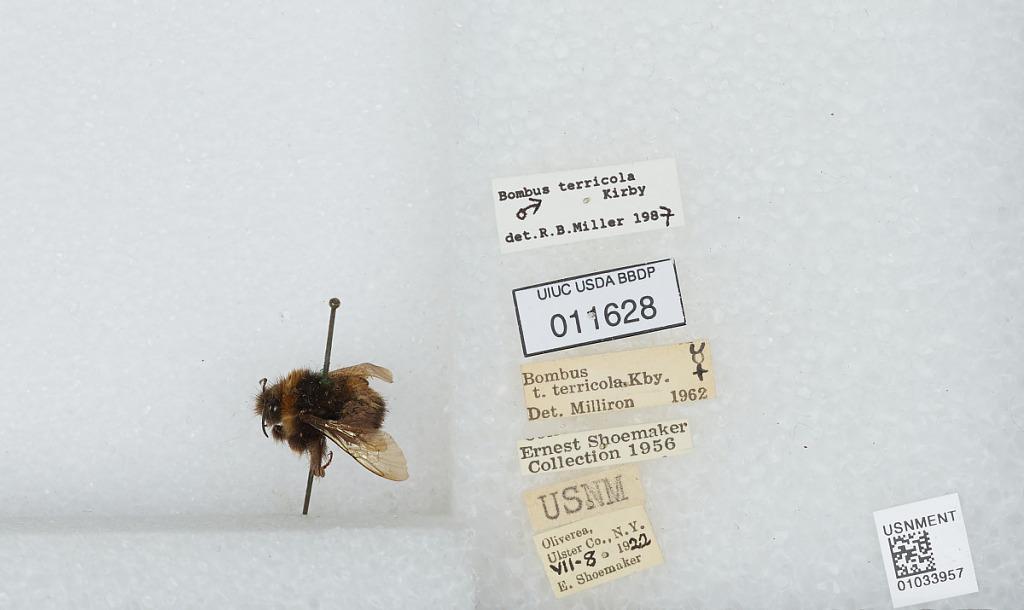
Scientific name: Bombus (Bombus) terricola Kirby
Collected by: E. Shoemaker
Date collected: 1922-7-8
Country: United States
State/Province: New York
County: Ulster
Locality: Oliverea
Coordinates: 42.0654, -74.4602
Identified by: Milliron